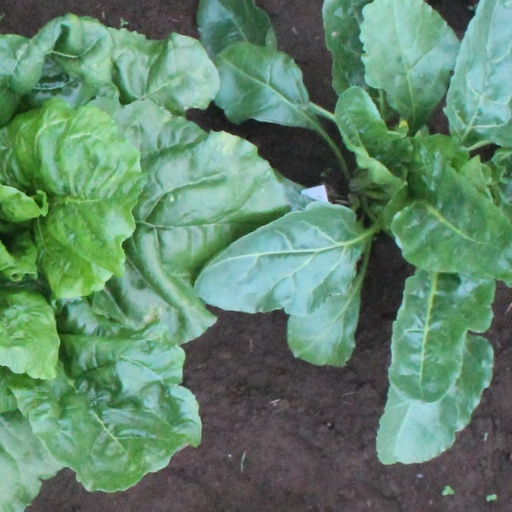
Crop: sugar beet